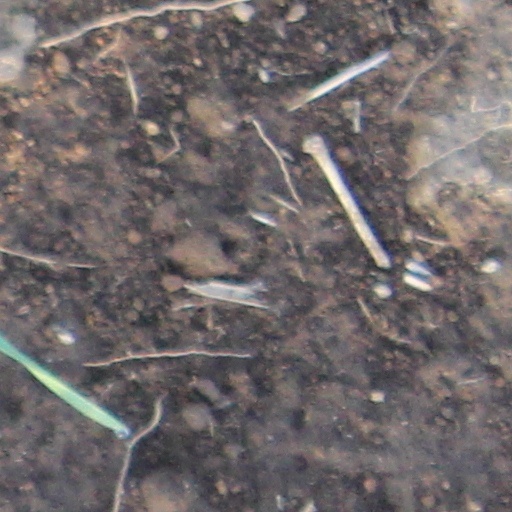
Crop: wheat